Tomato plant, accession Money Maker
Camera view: horizontal (90 deg, fisheye); turntable rotation: 150 degrees
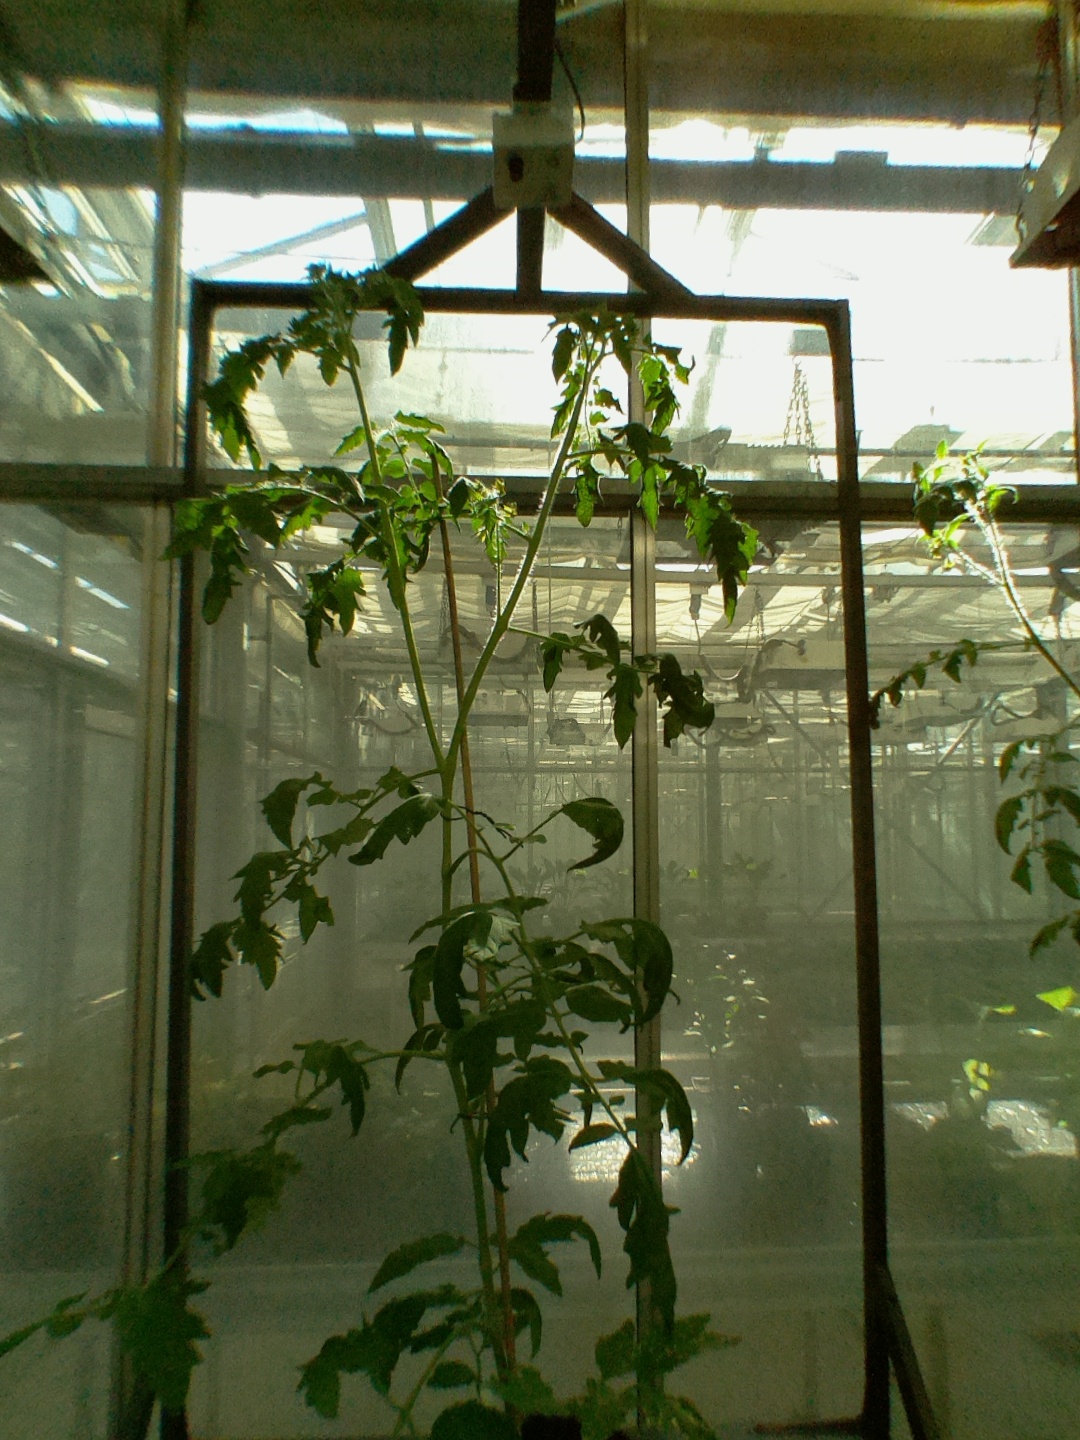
BBCH growth stage 66: Full flowering, 60%-70% of flowers open, more petals falling